Cyathus striatus

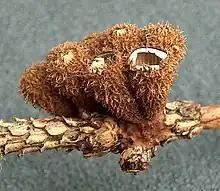
The outer surface of "C. striatus" is covered with a shaggy or woolly tomentum.

"Cyathus striatus" can reproduce both asexually (via vegetative spores), or sexually (with meiosis), typical of taxa in the basidiomycetes that contain both haploid and diploid stages. Basidiospores produced in the peridioles each contain a single haploid nucleus. After the spores have been dispersed into a suitable growing environment, they germinate and develop into homokaryotic hyphae, with a single nucleus in each cell compartment. When two homokaryotic hyphae of different mating compatibility groups fuse with one another, they form a dikaryotic mycelia in a process called plasmogamy. After a period of time and under the appropriate environmental conditions, fruiting bodies may be formed from the dikaryotic mycelia. These fruiting bodies produce peridioles containing the basidia upon which new spores are made. Young basidia contain a pair of haploid sexually compatible nuclei which fuse, and the resulting diploid fusion nucleus undergoes meiosis to produce haploid basidiospores. The process of meiosis in "C. striatus" has been found to be similar to that of higher organisms.